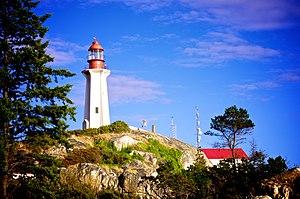
Cet article recense les lieux patrimoniaux du district régional du Grand Vancouver inscrit au répertoire des lieux patrimoniaux du Canada, qu'ils soient de niveau provincial, fédéral ou municipal.